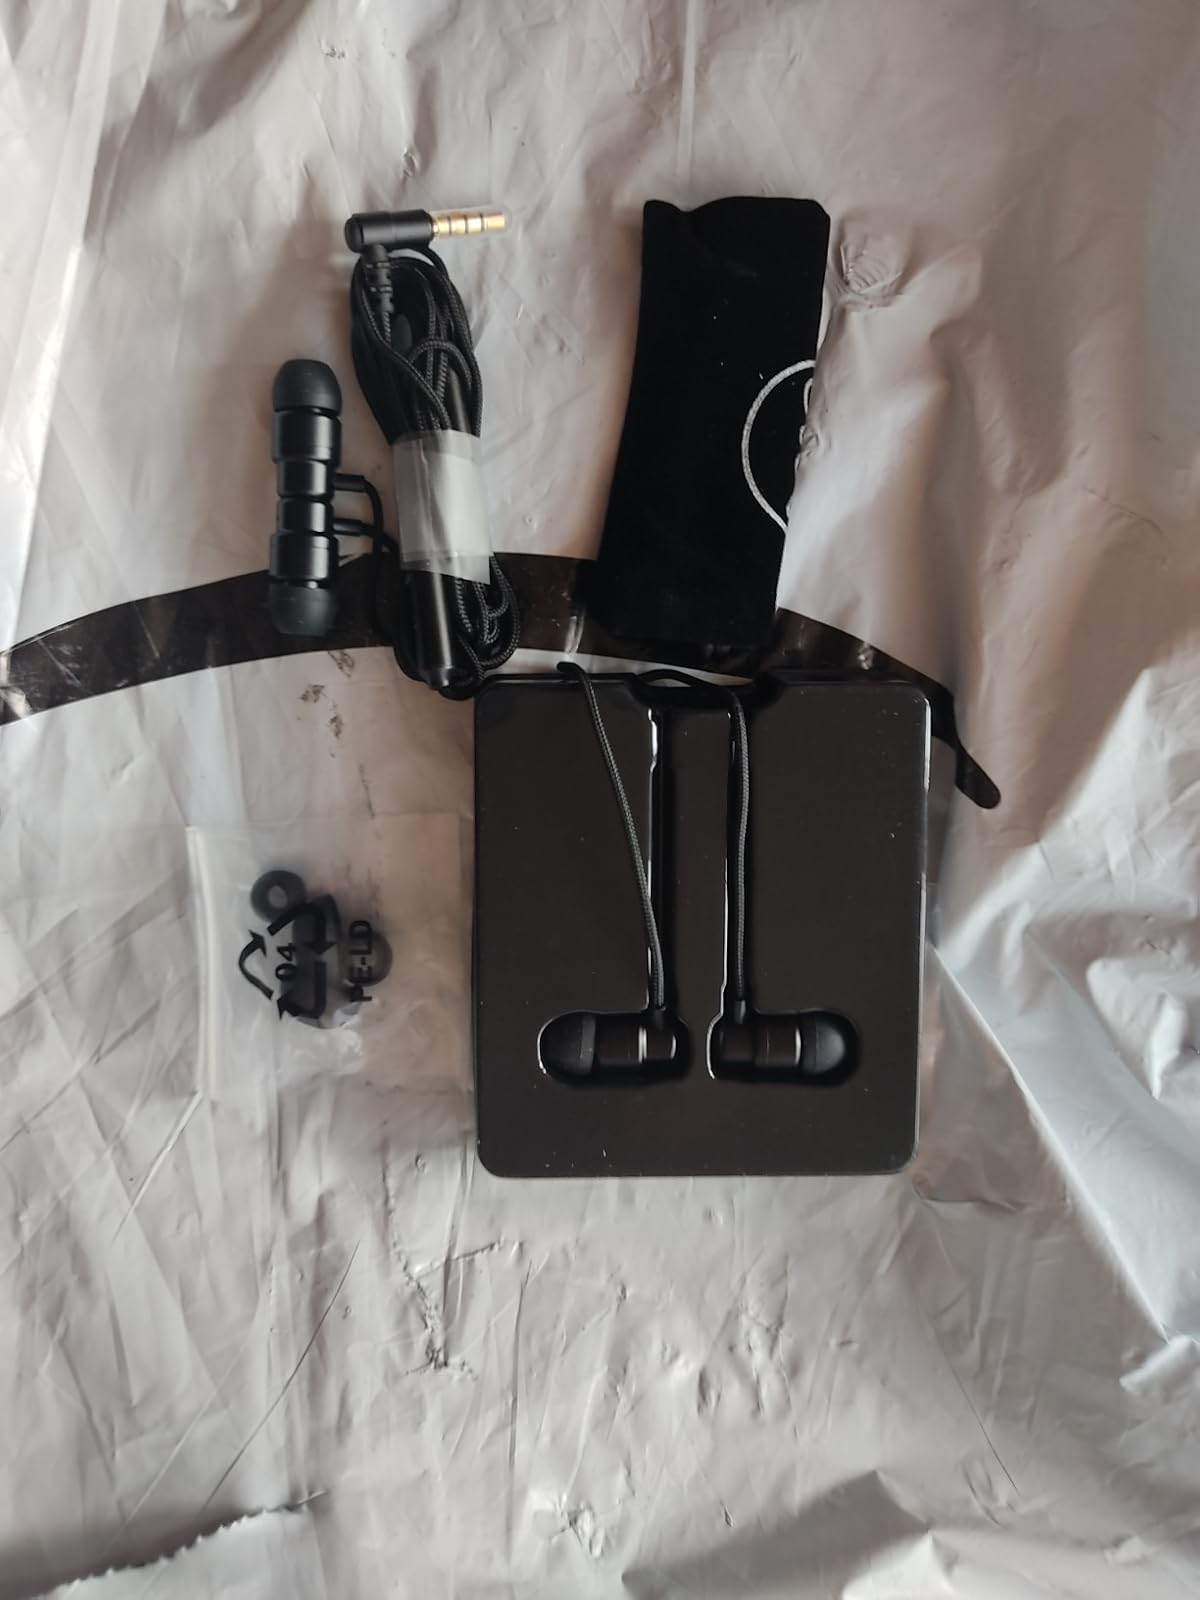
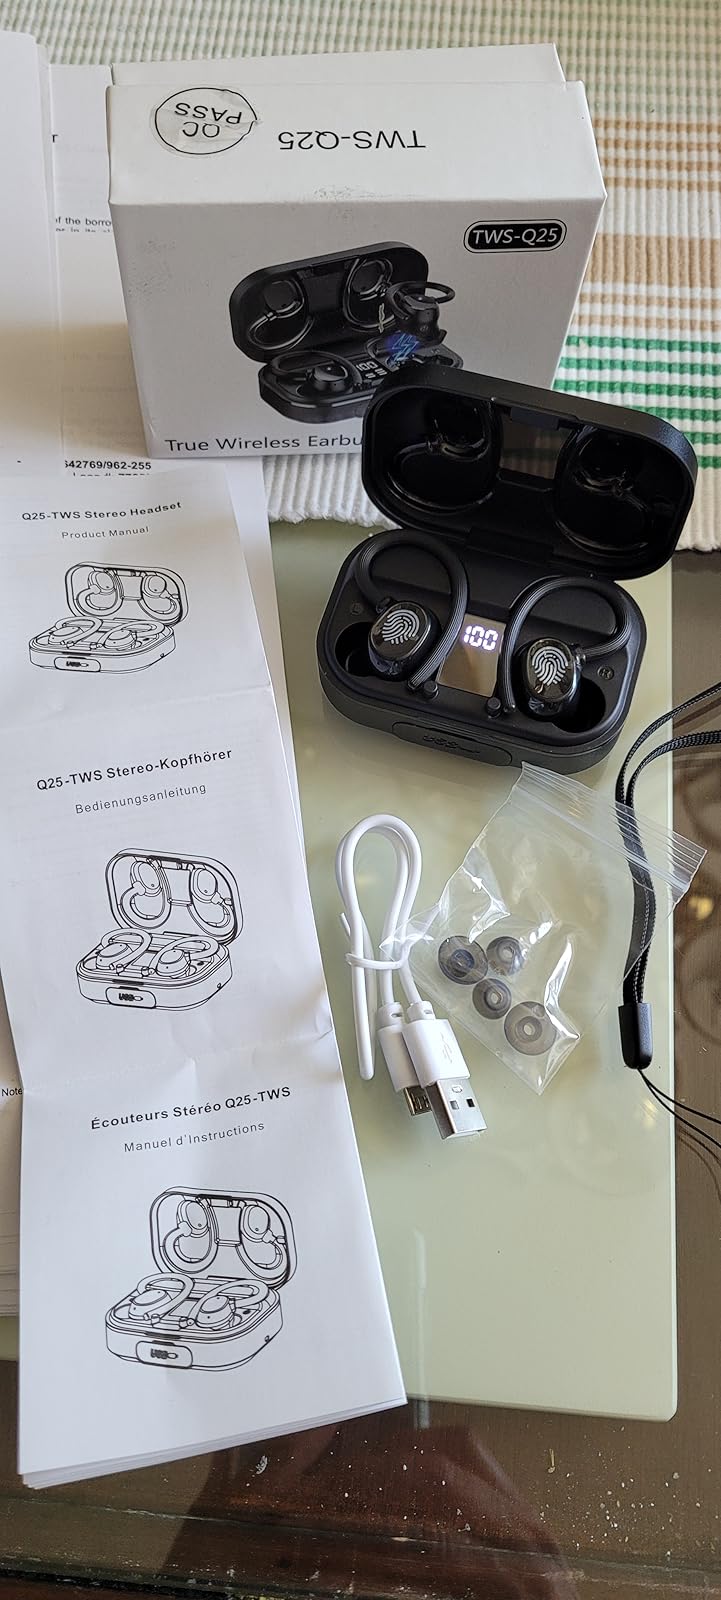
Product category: earbuds
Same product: no